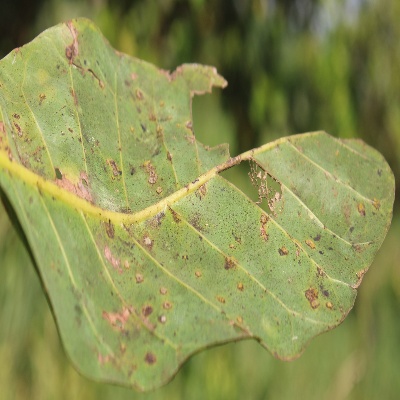
Crop: Cashew
Condition: anthracnose